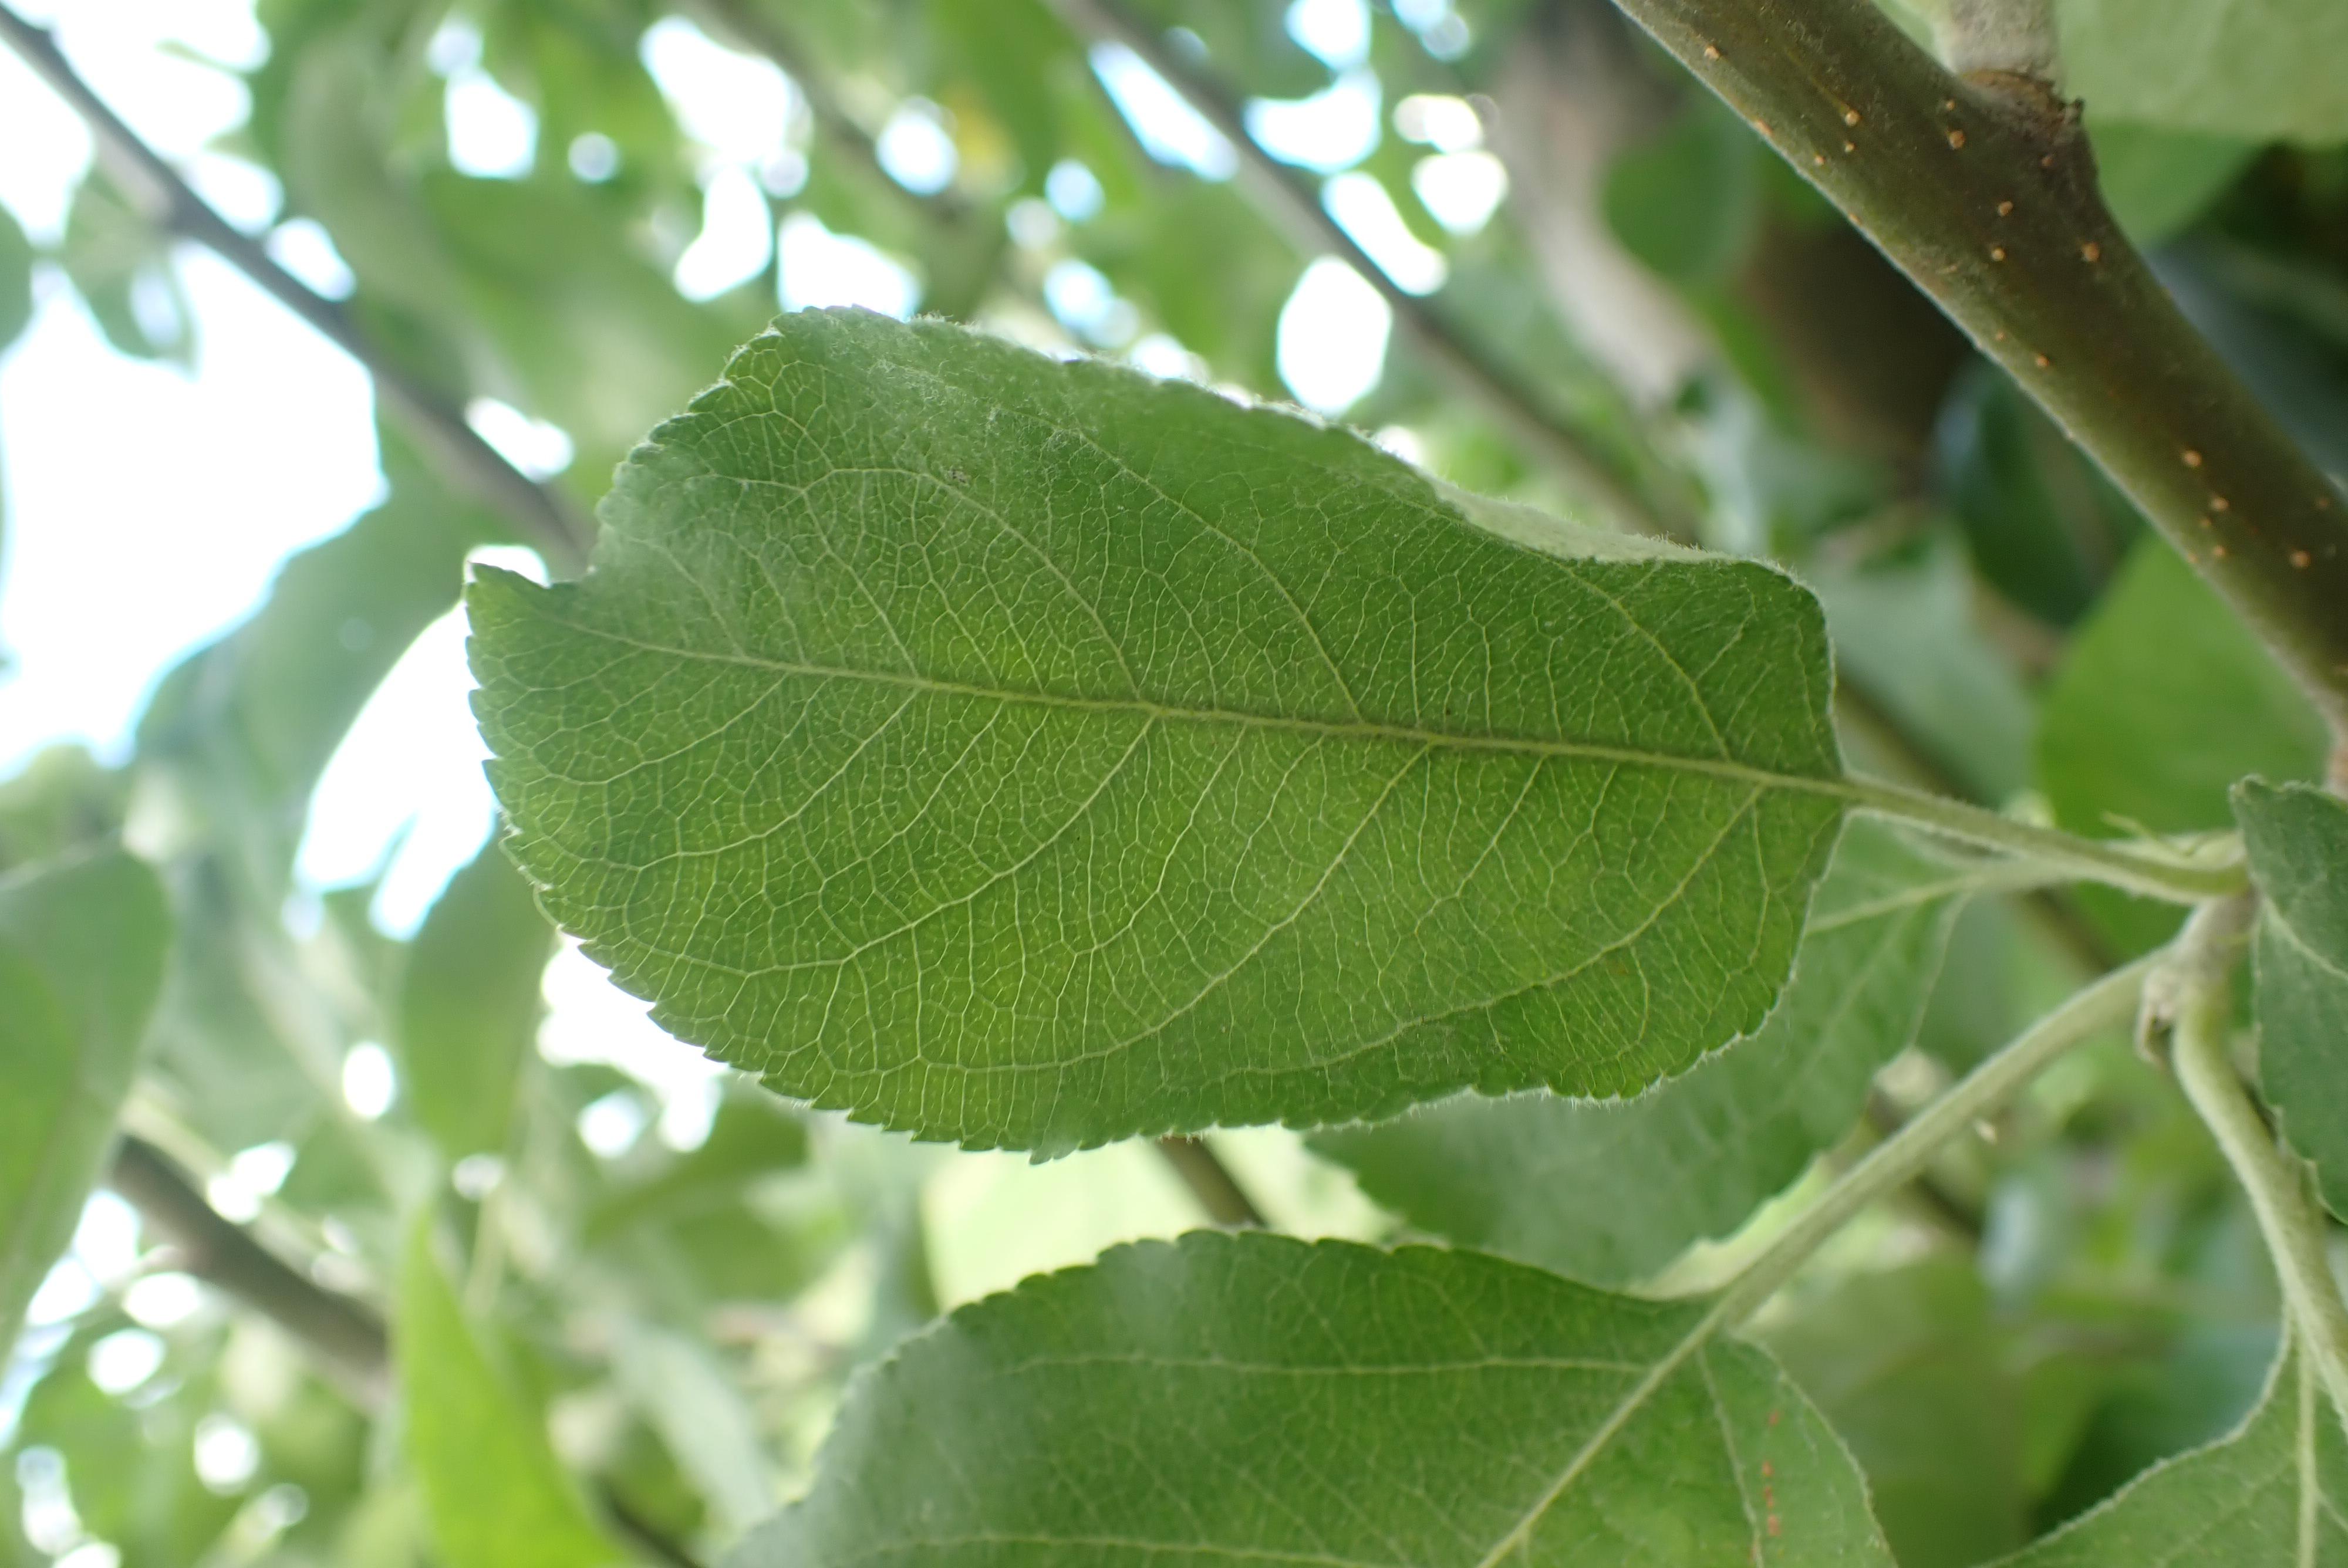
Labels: healthy